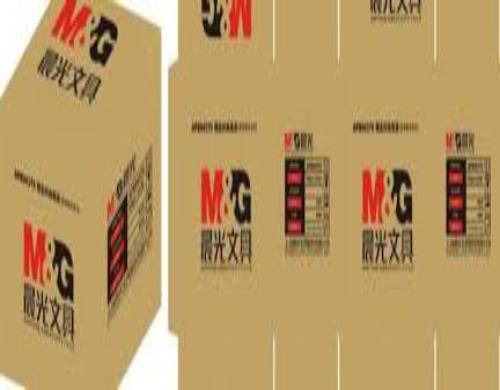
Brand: m&g
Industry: Necessities